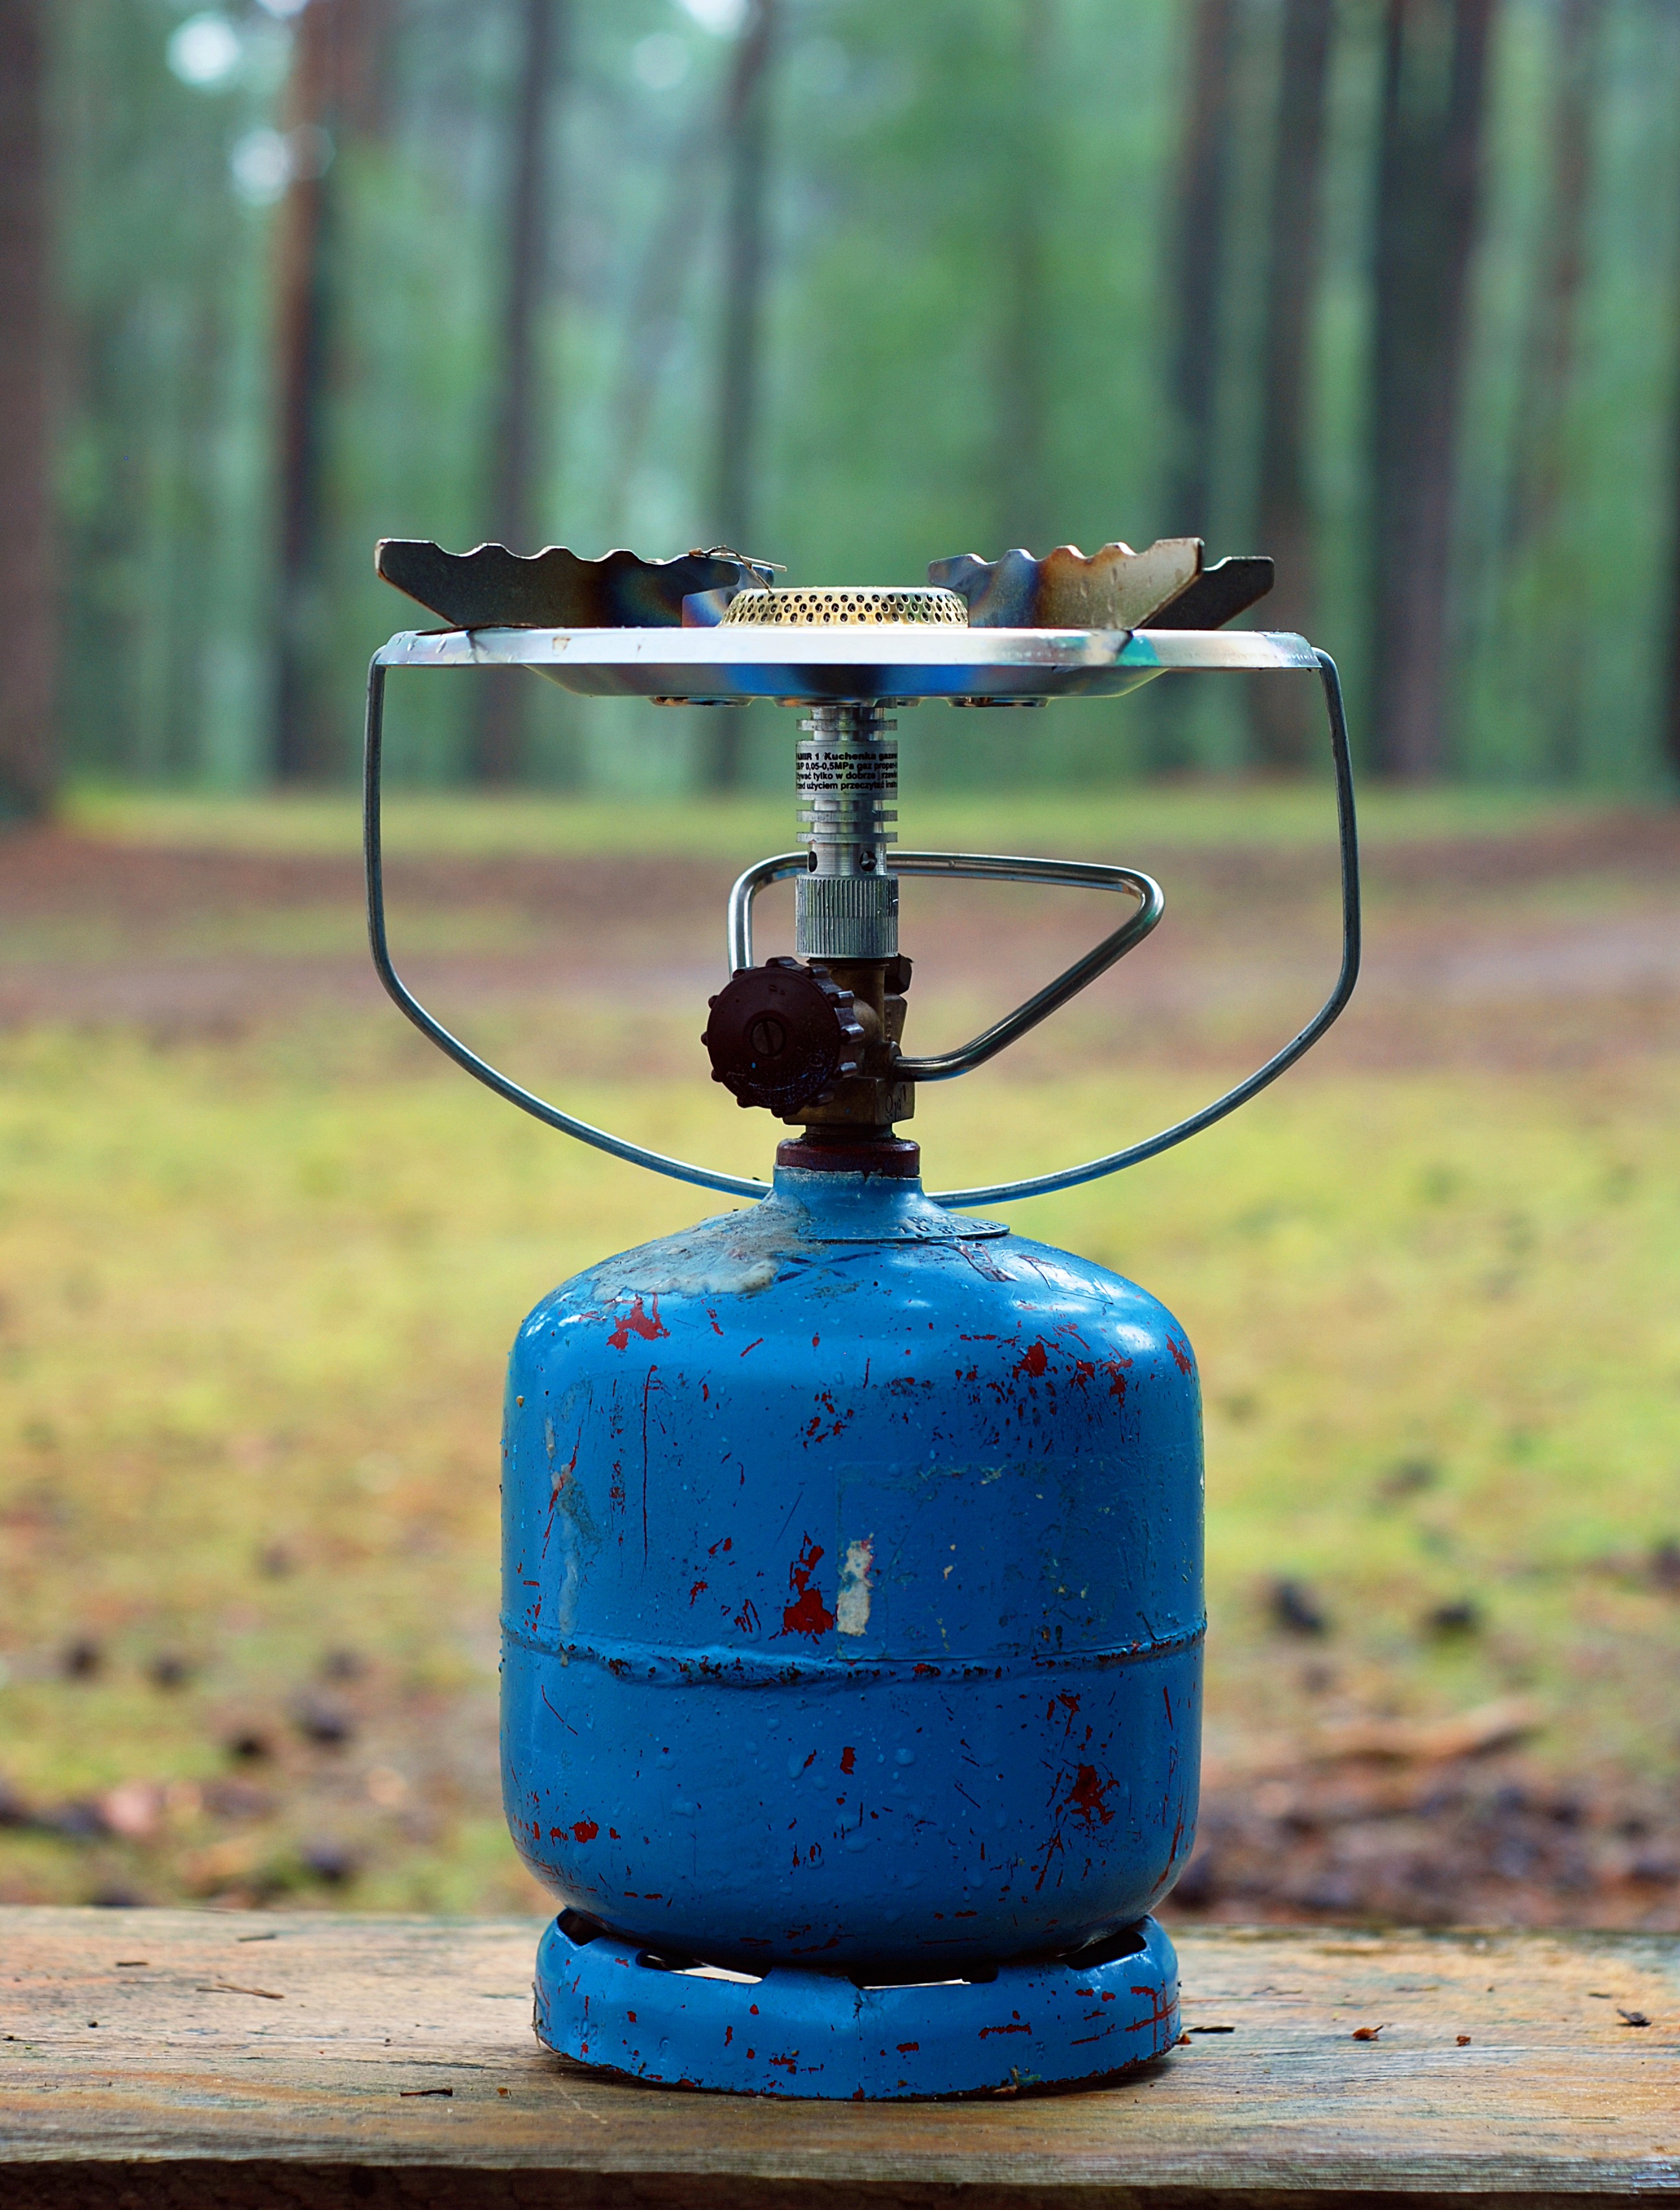
green, lantern, cooking, blue, camping, lighting, torch, holidays, gas, gas cylinder, camping trip, man made object